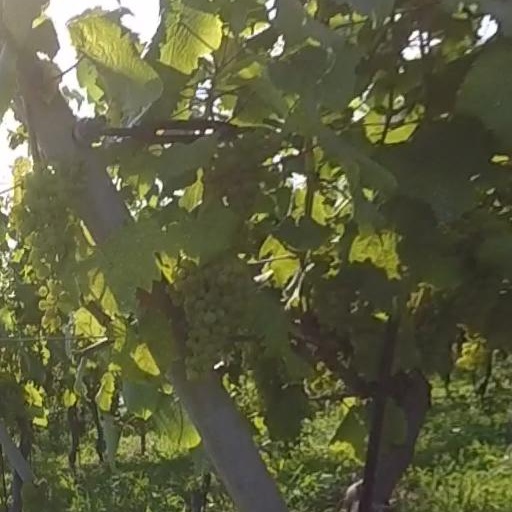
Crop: grape